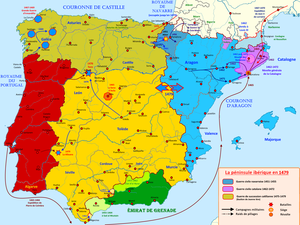
Carte de la péninsule ibérique en 1479 illustrant les principaux évènements de l'époque
Henri de Trastamare, né à Valladolid en 1425, mort à Madrid en 1474 est roi de Castille et de León de 1454 à 1474, sous le nom d'Henri IV, et comte de Barcelone de 1462 à 1463. Il est le fils de Jean II et de Marie d'Aragon.
La guerre civile de Navarre est un conflit successoral qui commence en 1451, dix ans après la mort de la reine Blanche Iʳᵉ de Navarre, alors que la couronne est usurpée par son second époux, le roi Jean II d'Aragon, qui refuse de la céder à leur fils Charles de Viane. Sur ce conflit successoral se greffent la rivalité de deux partis nobiliaires Navarrais, les Agramontais et les Beaumontais, et les appétits d'expansion territoriale des puissants royaumes voisins de Castille et d'Aragon.
La guerre civile catalane oppose le roi Jean II d'Aragon aux institutions catalanes, la Députation de la Généralité et le Conseil de Cent, qui s'affrontent pour le pouvoir politique. L'élément déclencheur de la crise est la mort, dans des conditions suspectes, de Charles de Viane, fils aîné de Jean II, institué héritier de la couronne de Navarre par sa mère Blanche Iʳᵉ. Lors de la capitulation de Villafranca en 1461, les Catalans avaient imposé à Jean II la nomination de Charles de Viane comme lieutenant général de la Catalogne. En réalité, acculé par les problèmes de trésorerie son frère et prédécesseur, Alphonse V le Magnanime, avait multiplié les occasions de mécontentements dans la gestion des justices seigneuriales en Catalogne.
La couronne d'Aragon est une union dynastique qui a réuni de nombreux royaumes méditerranéens au Moyen Âge et à l'époque moderne. On date généralement sa naissance de l'union du royaume d'Aragon et du comté de Barcelone par le mariage de Pétronille d'Aragon et de Raimond-Bérenger IV de Barcelone en 1137. Après deux siècles d'union avec la couronne de Castille, elle disparaît en 1716 avec les décrets de Nueva Planta au profit du royaume de Castille. Elle constituait une confédération de royaumes réputés indépendants, disposant chacun de ses propres lois et institutions sous la domination d'un prince unique, titré roi d'Aragon et de Sicile.
La Monarchie catholique, Monarchie espagnole ou simplement la Monarchie est le vocable sous lequel était désigné l'ensemble des territoires tenus par les monarques espagnols de la fin du XVᵉ siècle à 1716. Cette désignation vient du titre de Roi catholique, concédé par le pape aux souverains d'Aragon et de Castille en 1496. Elle constitue une union dynastique de principautés réputées égales et indépendantes partageant un prince commun, assisté personnellement par un système polysynodique de conseils spécialisés.
Mohammed XI ben Mohammed surnommé El Chiquito est le dix-neuvième émir nasride de Grenade. Il est le fils de Mohammed VIII al-Mutamassik et il succède à Mohammed IX al-'Aysar en 1453. Il est exécuté en 1455 sur l'ordre de Sa`d al-Musta`în, soutenu par les Abencérages, qui lui succède.
Isabelle Iʳᵉ de Castille dite Isabelle la Catholique, née le 22 avril 1451 à Madrigal de las Altas Torres et morte le 26 novembre 1504 à Medina del Campo, est, de son propre chef, reine de Castille et León de 1474 à 1504, reine d'Aragon, de Majorque, de Valence, de Sardaigne, de Sicile et de Naples.
Abū al-Ḥasan ʿAlī ben Saʿd appelé Moulay Hasan, Muley Hacén ou Mulhacén par les castillans, surnommé El Viejo est le vingt-et-unième émir nasride de Grenade. Il renverse son père Sa`d al-Musta`în en août 1464. Il est renversé par son fils Mohammed XII az-Zughbî surnommé El Chico en 1482 et reprend le pouvoir en 1484 lorsque son fils est prisonnier des Rois de Castille. Il décède en 1485. Mohammed az-Zaghall assure l'intérim jusqu'en 1487 lorsque Boabdil est libéré.
La Reconquista est le nom donné à la période du Moyen Âge durant laquelle s'est produite la reconquête, par les royaumes chrétiens, des territoires de la péninsule Ibérique et des îles Baléares occupés par les musulmans. Il est communément admis que la Reconquista commence lors de la première moitié du VIIIᵉ siècle ; néanmoins, l'année exacte de son début reste sujette à débat. La victoire asturienne lors de la bataille de Covadonga en 722 est une des dates admises comme le point de départ de la reconquête. Elle s'achève le 2 janvier 1492 dans l'actuelle Espagne, lorsque les « Rois catholiques » prennent le dernier bastion musulman à Grenade.
La principauté de Catalogne était un État du Moyen Âge et de l'Époque moderne, sous l'autorité des Corts Catalanes, créé en 1162 par l'union de tous les comtés catalans dont le souverain est Alphonse II d'Aragon et Iᵉʳ de Barcelone. Ce n'est pas formellement un royaume mais une union de comtés unis par des lois uniformisées par les Corts et pour son propre système institutionnel équivalent aux autres royaumes de la Couronne. Sa configuration finale ne s'est achevée qu'en 1491. Elle est organisée en vigueries. Sa langue est le catalan. Sa capitale est Barcelone, la Ciutat Vella avec ses propres droits fors et une représentation directe au Parlement, les autres villes importantes étant Perpignan, Gironne, Lleida, Manresa, Vic, Tarragone et Tortosa. Le souverain de l'ensemble de ces comtés unis avait la dignité de Comte de Barcelone.
Abû Nasr al-Musta`în Sa`d ben `Alî ben Yûsuf surnommé Al-Musta`în et nommé Ciriza ou Mulay Zad dans les chroniques castillanes, est le vingtième émir nasride de Grenade. Il est le petit-fils de Yûsuf II et il succède à Mohammed XI El Chiquito en 1455. En 1462, Abû al-Hajjâj Yûsuf V reprend le pouvoir pour quelques mois. Abû al-Hasan `Alî lui succède en 1464. Sa`d al-Musta`în décède en 1465.
Jeanne de Castille, dite La Beltraneja, née le 21 février 1462, morte le 12 avril 1530. Héritière contestée du trône de Castille, elle devint reine consort de Portugal par son mariage.
La guerre de Succession de Castille vit s'opposer, entre 1475 et 1479, les deux prétendantes au trône de Castille, Jeanne de Castille, soutenue par son époux, Alphonse V de Portugal et Louis XI de France, et Isabelle la Catholique, soutenue par son époux Ferdinand, héritier du trône d'Aragon et roi de Sicile et les grands du royaume de Castille.
Les révoltes d'Irmandiña sont deux révoltes qui ont eu lieu au XVᵉ siècle dans le royaume de Galice contre les tentatives de la noblesse régionale de maintenir leurs droits sur la paysannerie et la bourgeoisie. Ces révoltes faisaient également partie d'un phénomène plus vaste des révoltes populaires de la fin de l'Europe médiévale, provoquées par les crises économiques et démographiques générales survenues en Europe aux XIVe et XVe siècles. Des rébellions similaires ont éclaté à la même époque dans les royaumes hispaniques, notamment en Catalogne et dans les îles Baléares
L'histoire du Portugal au sens strict ne commence qu'au XIIᵉ siècle avec la naissance des premiers états portugais : les comtés de Portucale et de Coimbra au temps d'Henri de Bourgogne, mais au sens large, elle comprend le passé de l'actuel territoire portugais et de l'Ouest de la péninsule Ibérique depuis la préhistoire. Si les fortes identités culturelles des Basques méridionaux, de la majeure partie des Catalans et des Galiciens ne les ont pas empêchés de rejoindre le royaume de Castille pour former l'Espagne moderne, le Sud-Ouest de la péninsule ibérique en revanche, a formé une autre unité politique, délimitée par la plus ancienne frontière d'Europe. La vocation maritime du pays portugais s'est affirmée malgré un littoral peu propice à la grande navigation et une situation géographique qui l'éloigne, encore aujourd'hui, des grands axes européens.